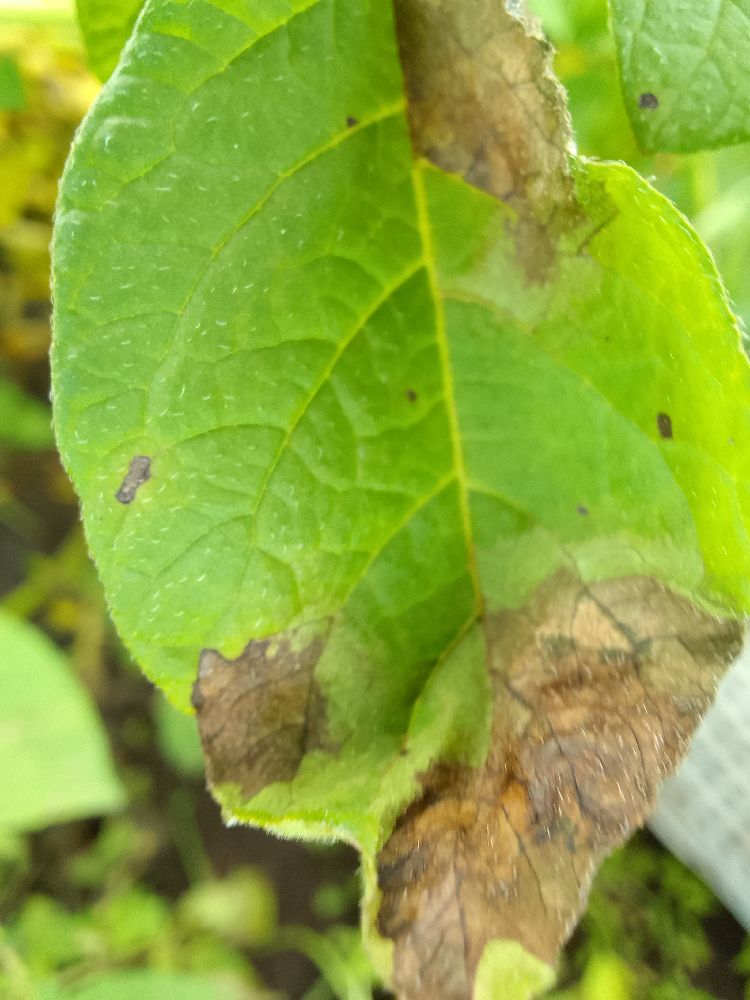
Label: Late blight